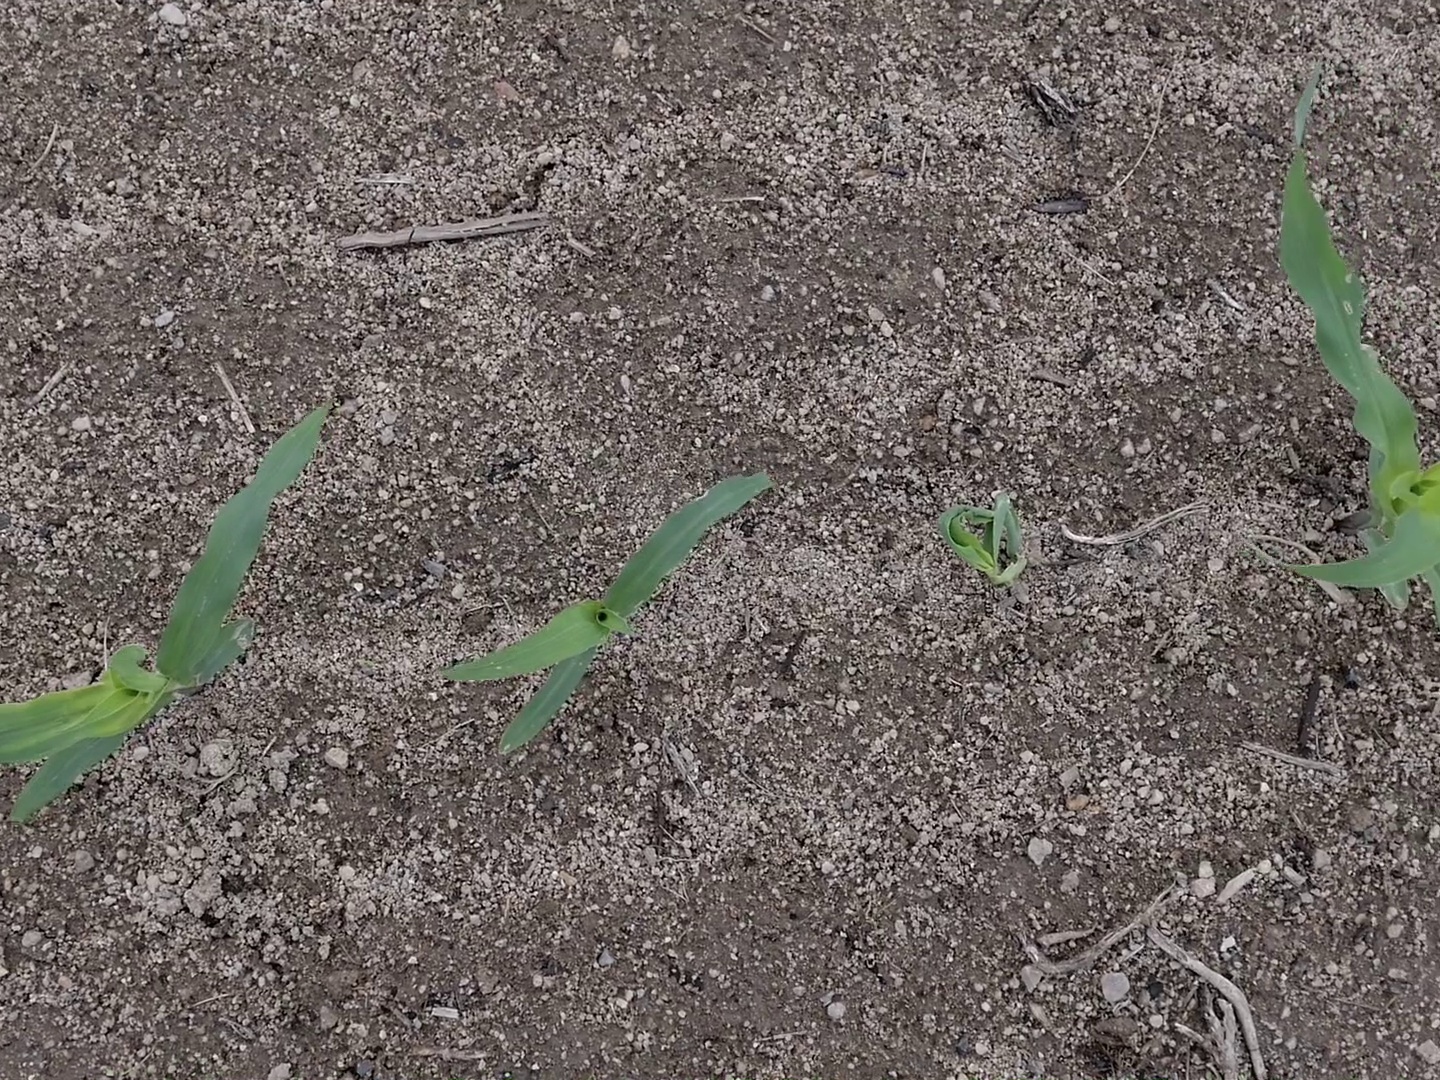
Crop: maize
Objects: maize, maize, maize, maize, stem_maize, stem_maize, stem_maize, stem_maize